Clayton, Indiana

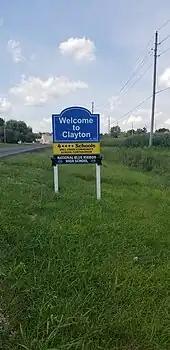
Sign welcoming people to Clayton, Indiana

Clayton is a small town in Liberty Township, Hendricks County, Indiana, United States. The population was 908 at the 2020 census.